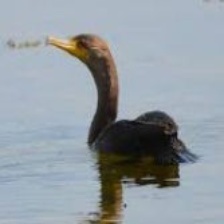
Species: DOUBLE BRESTED CORMARANT
Scientific name: PHALACROCORAX AURITUS